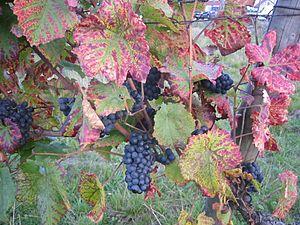
Vigne Marsannay la Cote Bourgogne 8
Le marsannay est un vin français d'appellation d'origine contrôlée, faisant partie du vignoble de la côte de Nuits, à son extrémité nord, près de Dijon, dans le département de la Côte-d'Or.
Marsannay-la-Côte est une commune française appartenant à Dijon Métropole située dans le canton de Chenôve du département de la Côte-d'Or en région Bourgogne-Franche-Comté.